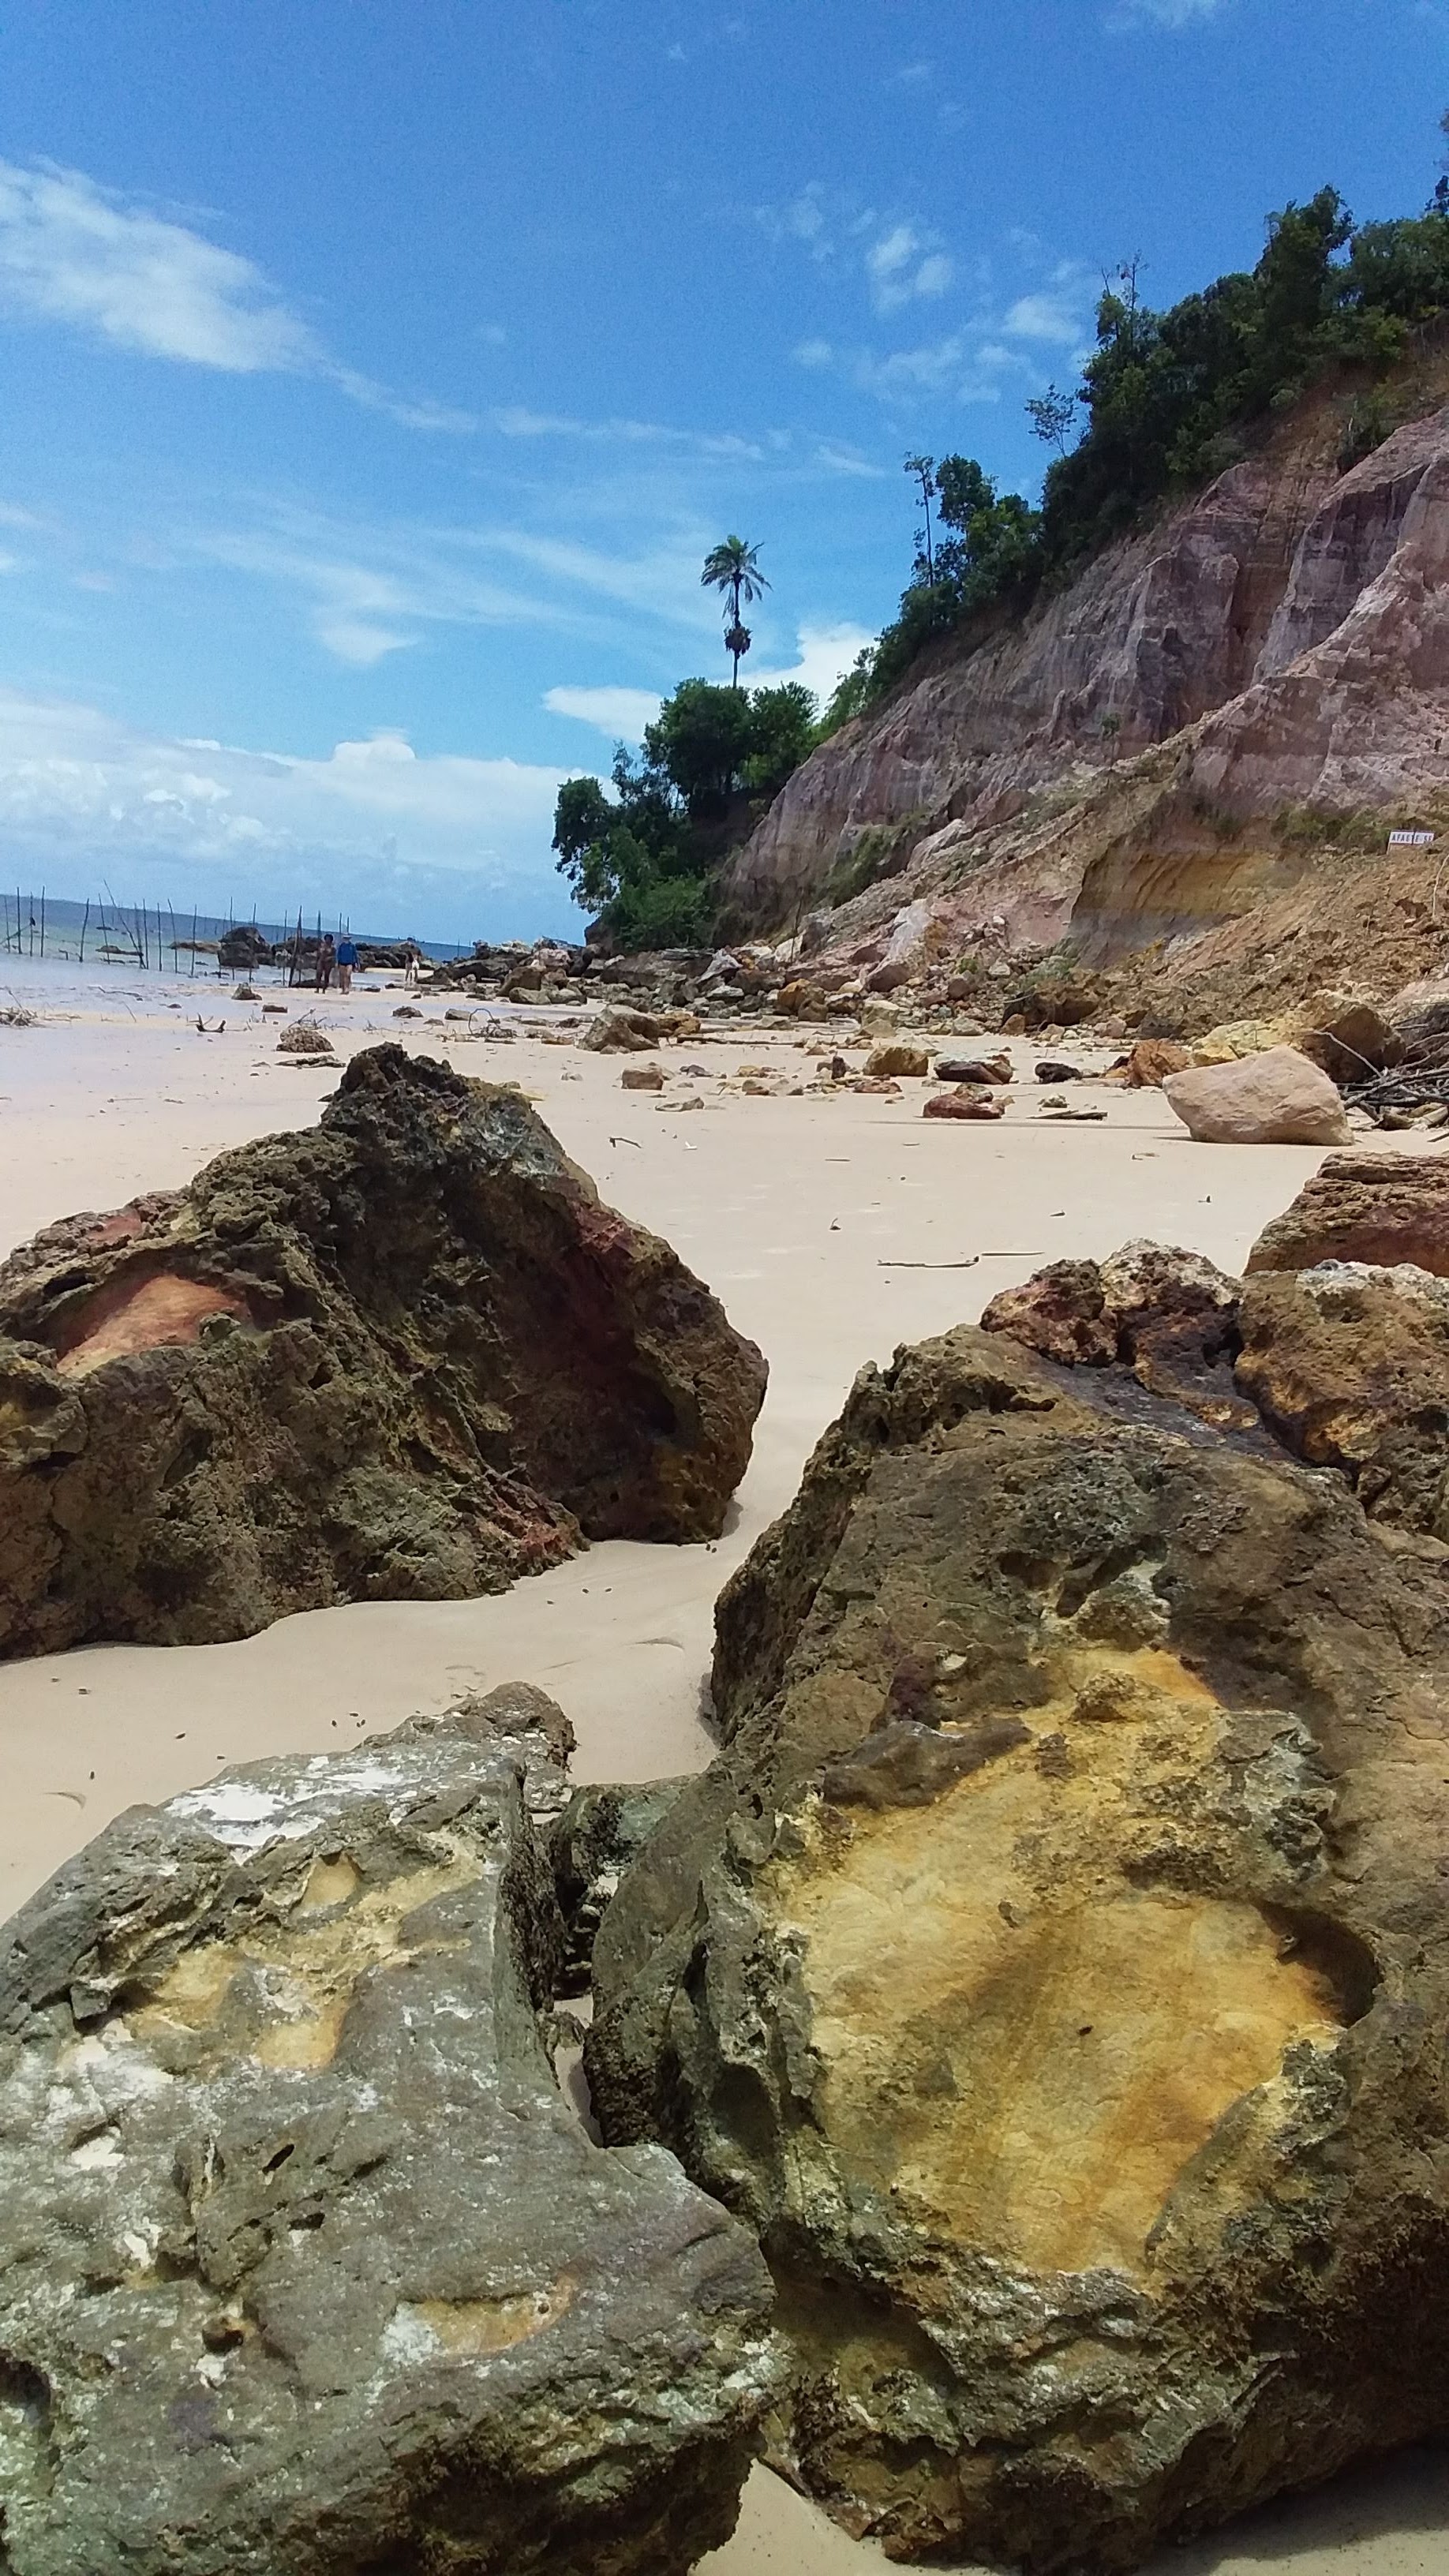
sea, beach, stones, sky, water, cloud, water resources, azure, tree, natural landscape, coastal and oceanic landforms, bedrock, watercourse, terrain, bank, landscape, formation, headland, wind wave, sand, shore, outcrop, klippe, geology, wood, rock, erosion, horizon, island, tropics, coast, plant, cape, wave, ocean, cove, caribbean, bay, hill, tourism, soil, cliff, promontory, tide, inlet, lake, Raised beach, vacation, shoal, boulder